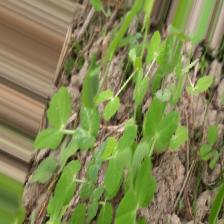
Label: Powdery Mildew